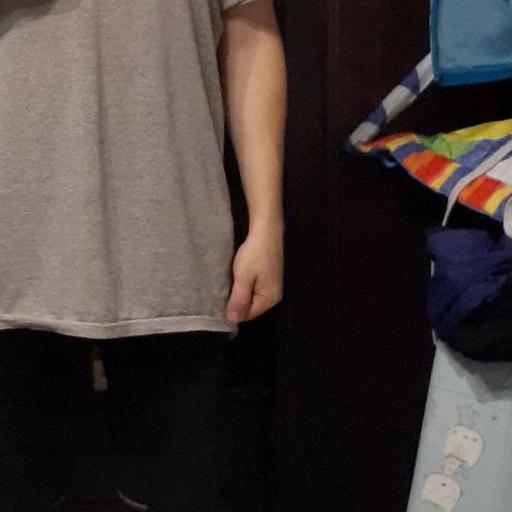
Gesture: no_gesture